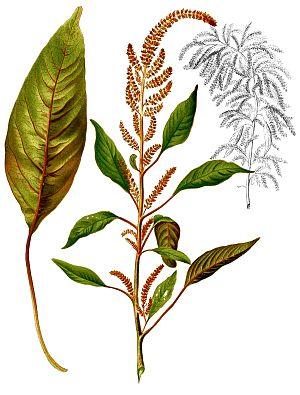
L’Amarante étalée, Amarante couleur de sang, Amarante rouge, Amarante paniculée, Amarante sanglante, Épinard du Soudan ou Queue de renard est une espèce de plante herbacée de la famille des Amaranthacées ou des Chénopodiacées selon la classification classique de Cronquist.